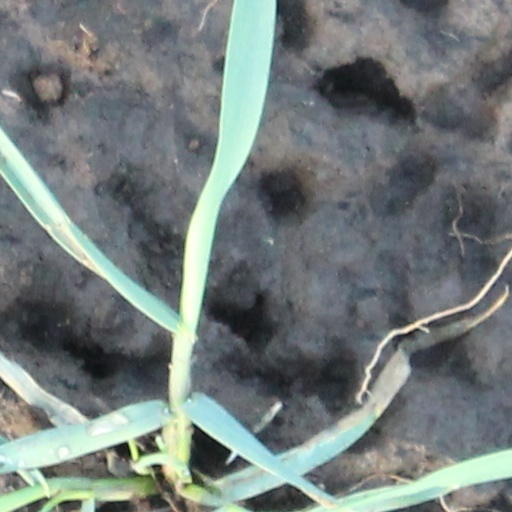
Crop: wheat